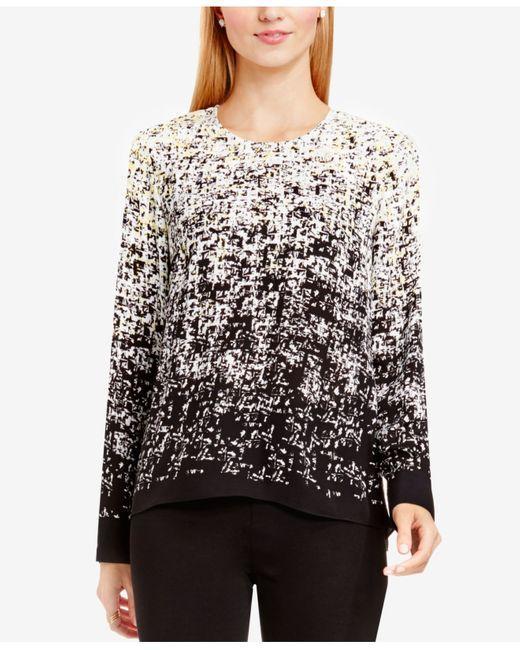
Weißes und schwarzes Oberteil mit vollen Ärmeln für Damen